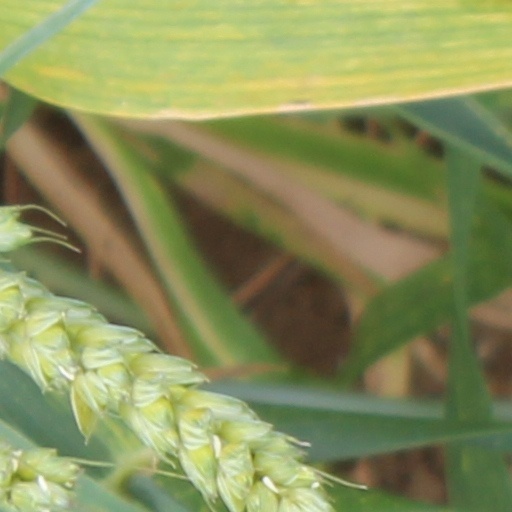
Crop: wheat